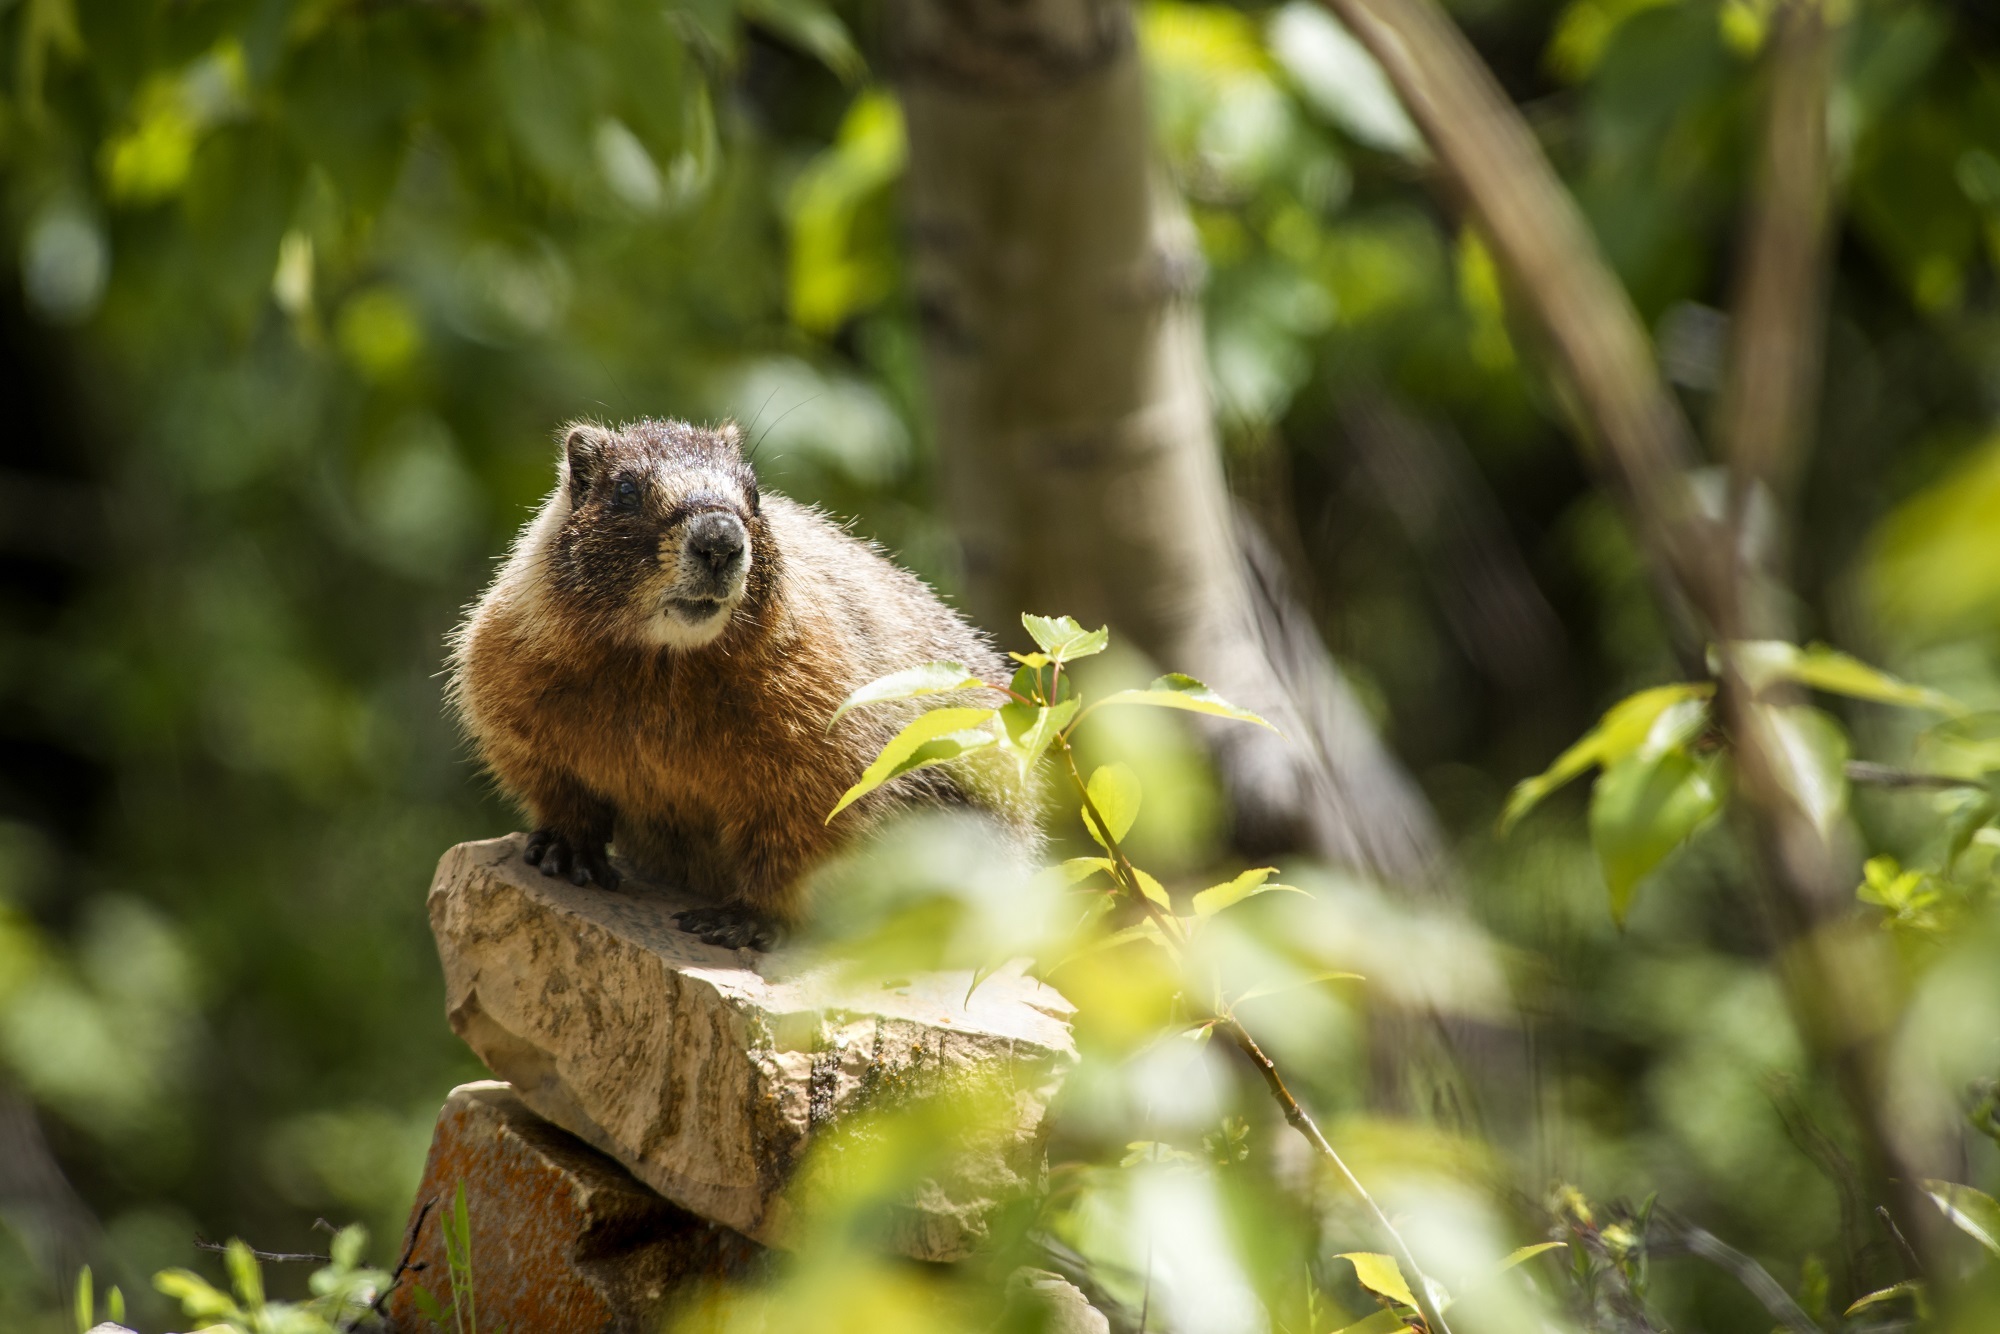
nature, forest, rock, branch, cute, looking, wildlife, wild, fur, portrait, jungle, mammal, squirrel, rodent, fauna, rainforest, vertebrate, marmot, new world monkey